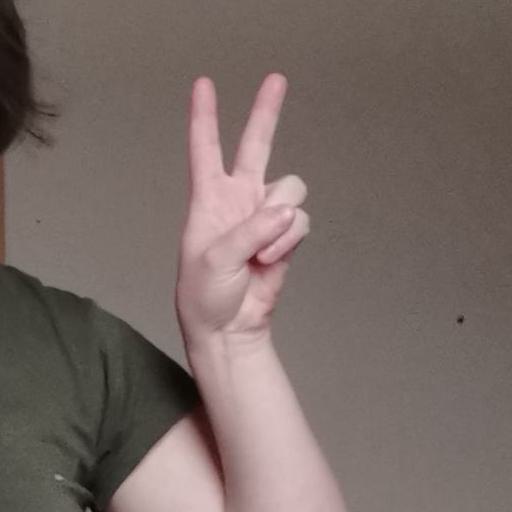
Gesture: peace